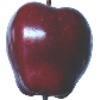
Label: Apple Red Delicious 1